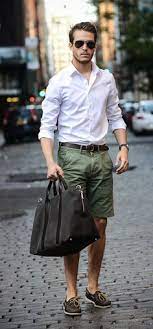
Label: Boat